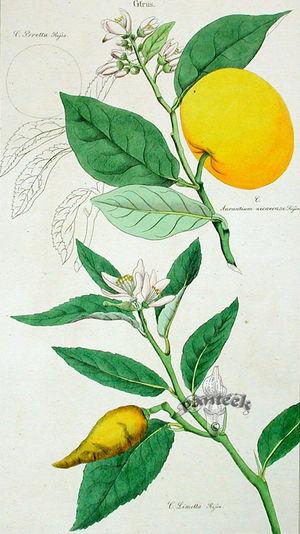
La limette, appelée aussi lime méditerranéenne ou citron doux, est un agrume. C'est le fruit du limettier doux, arbuste de la famille des Rutacées dont il existe deux espèces, Citrus limetta et Citrus limettioides.